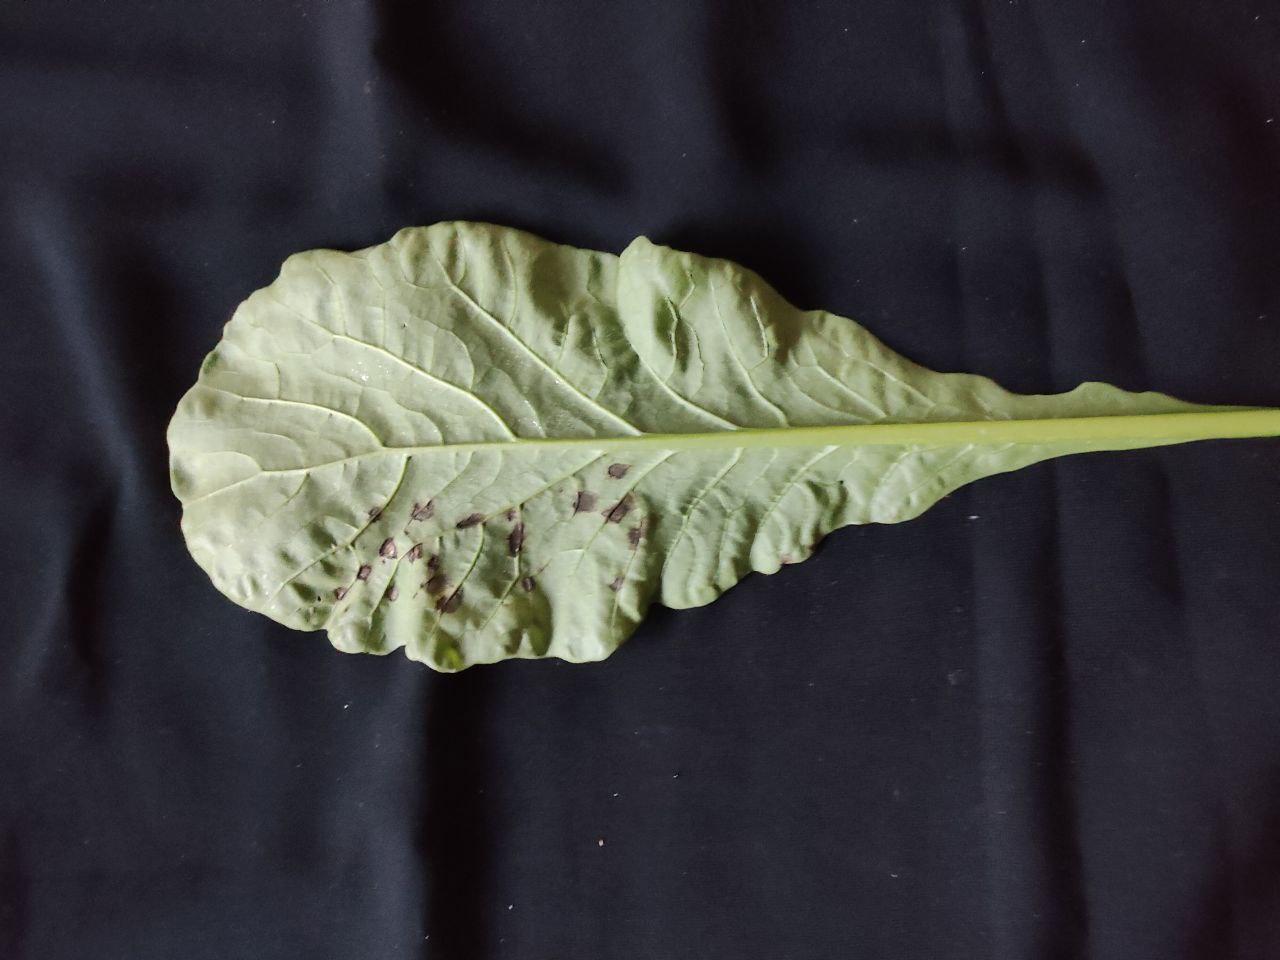
Label: Black leaf spot